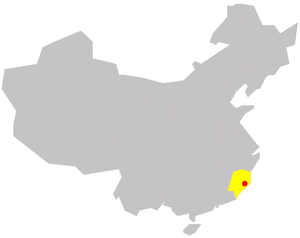
Ni Tuocheng, dit Watchman Nee, né le 4 novembre 1903 à Shantou, dans la province de Guangdong, et décédé le 30 mai 1972 en Chine dans le Anwhei, est un évangéliste et écrivain chrétien méthodiste chinois.